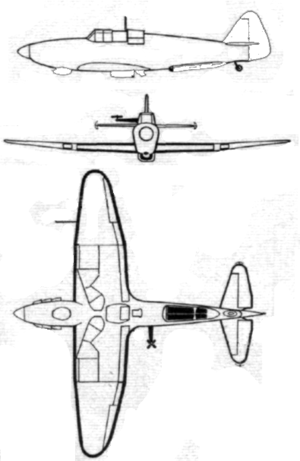
Le Boulton Paul Defiant était un avion militaire britannique construit par Boulton Paul Aircraft Ltd dans son usine de Wolverhampton. Il a servi comme chasseur lourd et chasseur nocturne dans la Royal Air Force au début de la Seconde Guerre mondiale.